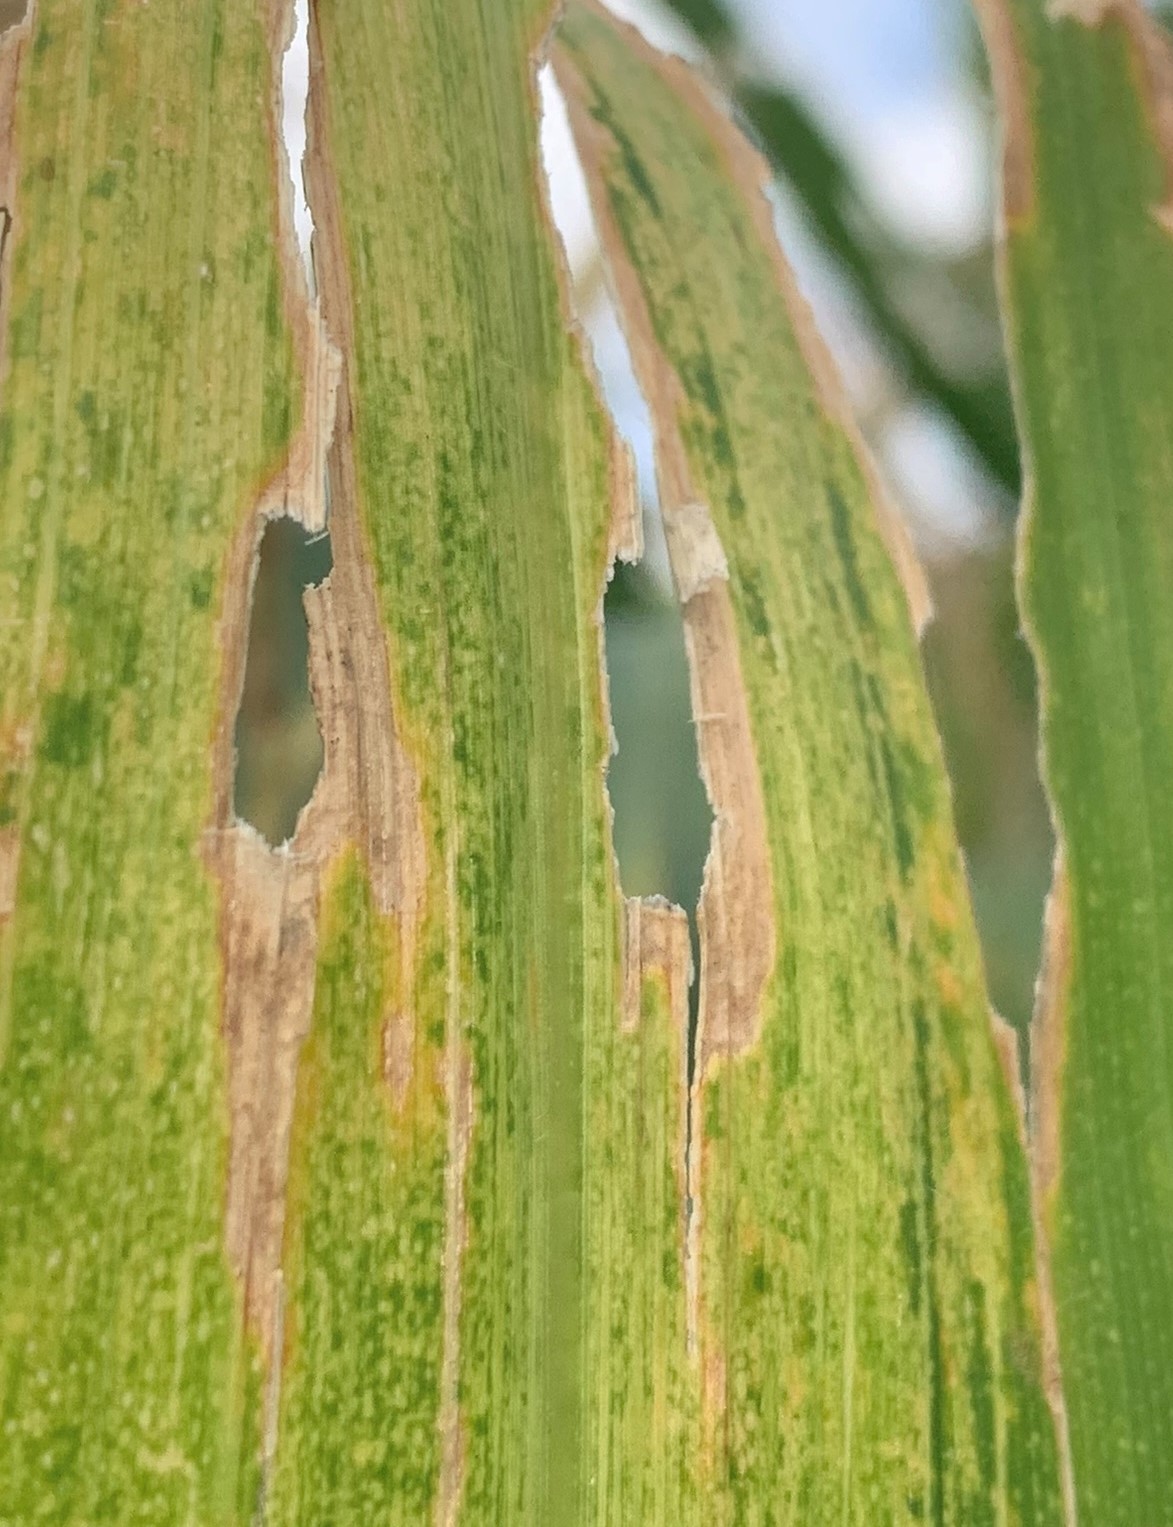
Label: MSV